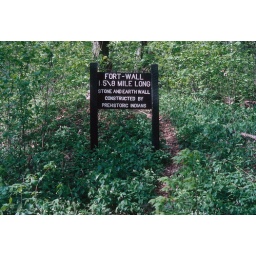
Text: Fort-Wall 1 5/8 mile long, stone and earth wall constructed by prehistoric Indians